Hurricane Earl (2022)

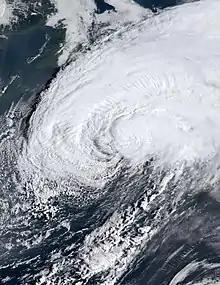
Hurricane Earl in the process of becoming a post-tropical cyclone on September 10

In Salinas, Puerto Rico, 2 people died after being struck by lightning while riding a jet ski. As Earl passed east of Florida, strong swells hit the eastern coast of the state. A large swell caused by Earl hit Cape Hatteras, North Carolina. Rip currents hit Surf City, North Carolina. Along the East Coast of the United States, large swells hit many states. Rip currents also hit many areas of New England. Two people drowned off the coast of New Jersey due to rip currents: one in Ocean City and the other in Loveladies.